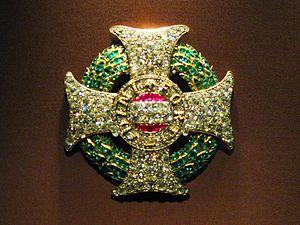
Le prince Frédéric-Guillaume de Hohenlohe-Kirchberg fut un officier général autrichien au service de la monarchie des Habsbourg, né le 2 décembre 1732 à Kirchberg, situé sur le domaine de la maison Hohenlohe, et mort le 10 août 1796 à Prague. Il était issu d'une ancienne famille comtale de Hohenlohe, devenue princière par la suite, qui possédait de vastes propriétés au sud du fleuve Main, entre la cité impériale de Schwäbisch Hall et la ville de Rothenburg ob der Tauber.